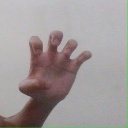
अक्षर: झ